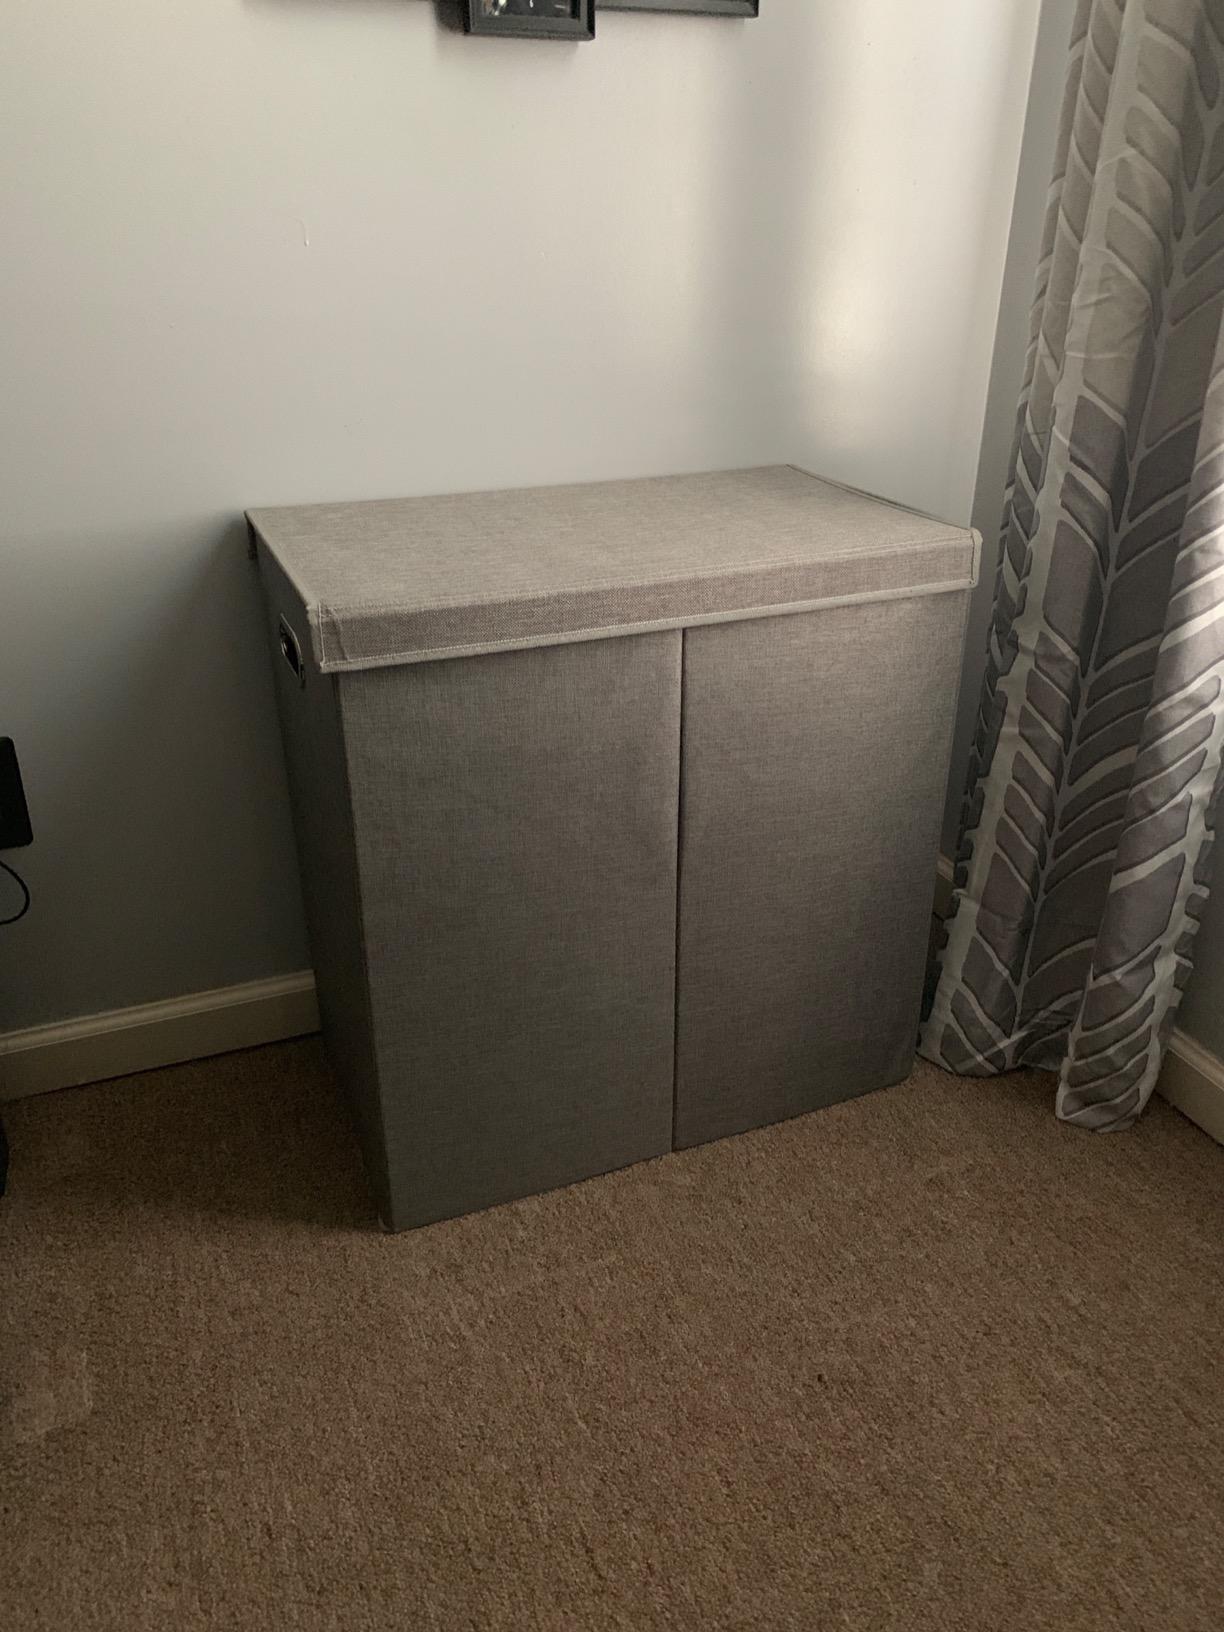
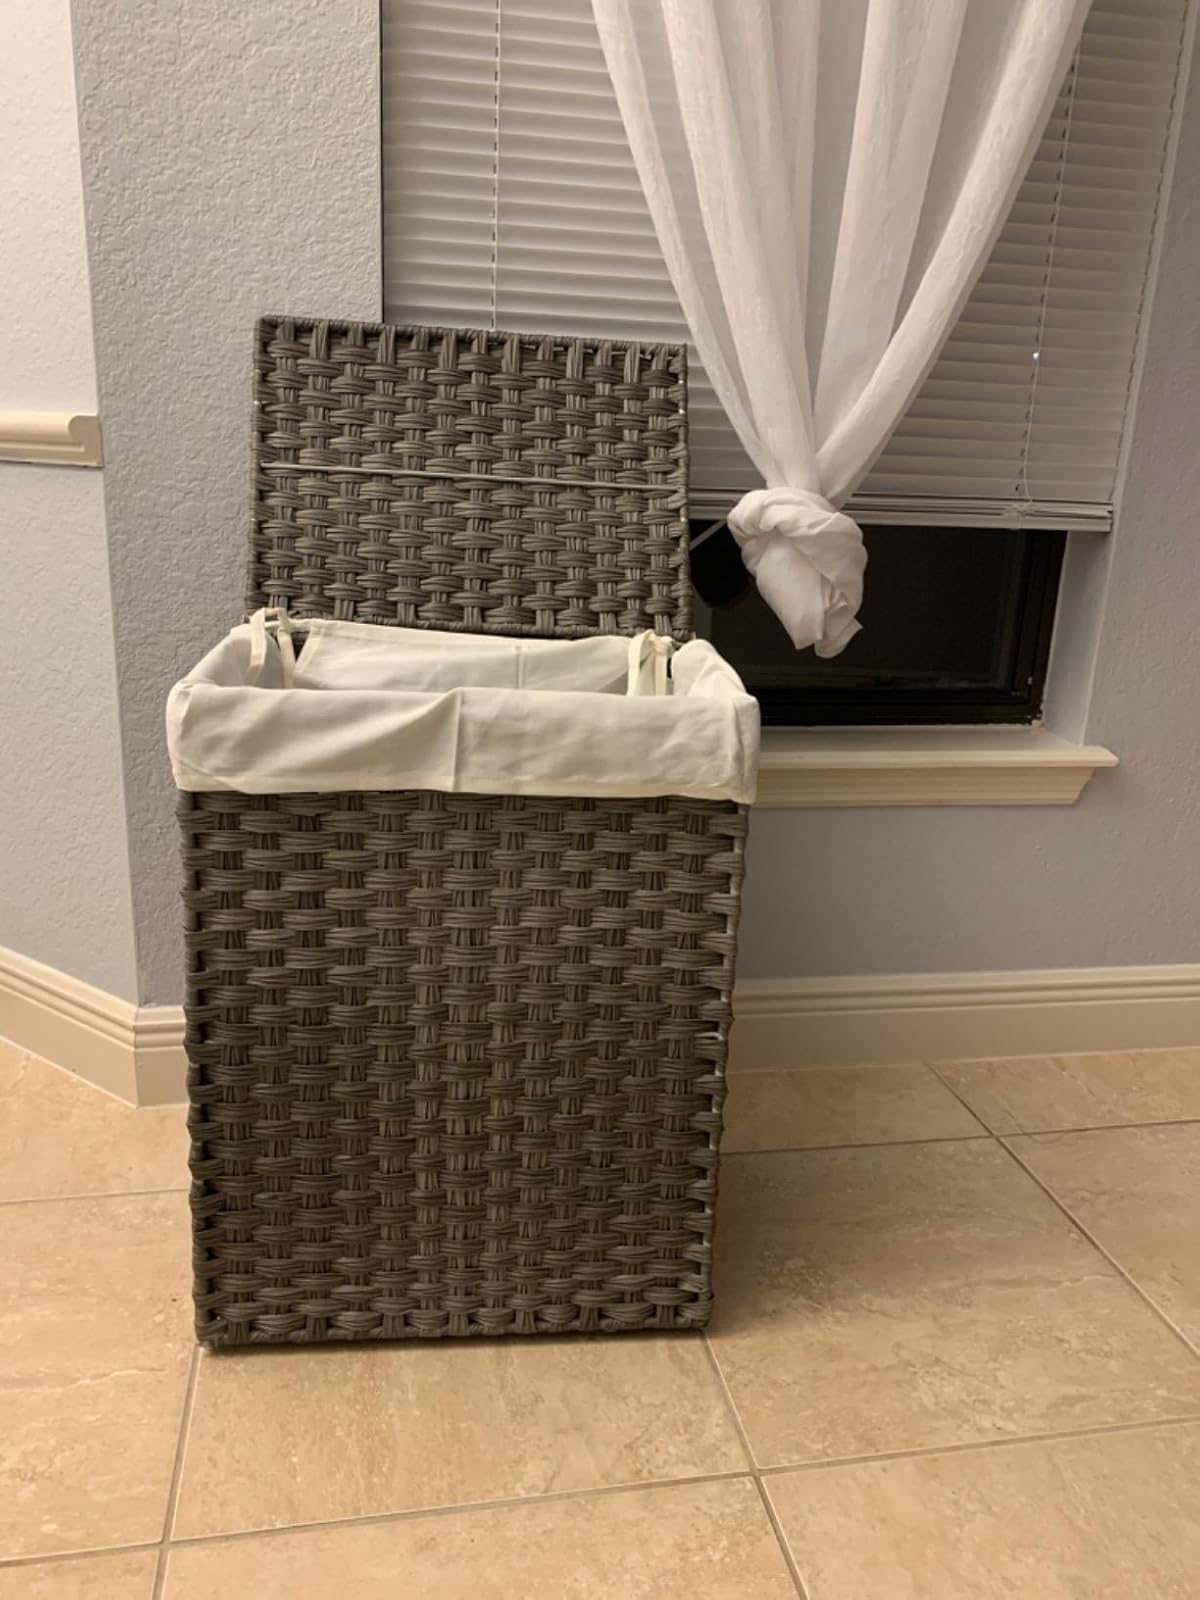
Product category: items_hamper
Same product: no